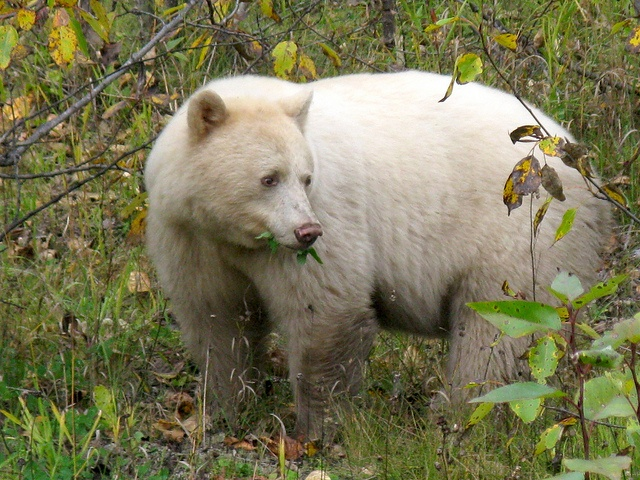
A white bear stands in many different types of plants
A white bear that is standing in the grass.
A large white bear standing in some brush and eating grass.
A white bear eating leaves in a forested area
A close shot of a bear eating some grass.